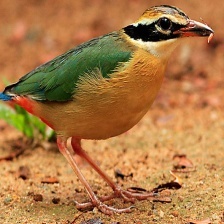
Species: INDIAN PITTA
Scientific name: PITTA BRACHYURA